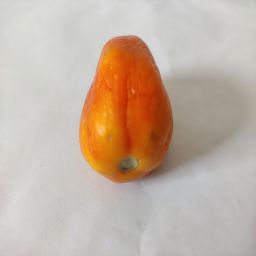
Crop: Tomato
Quality: Old